Ariège (department)

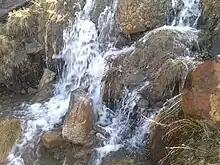
A waterfall in the Pyrénées, Ariège

It borders Haute-Garonne to the west and north, Aude to the east, Pyrénées-Orientales to the south-east. To the south it borders Andorra and the Spanish Province of Lleida.